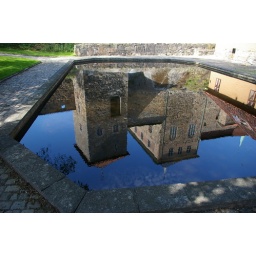
castle in the water